Phil Robson

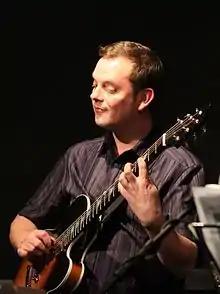
Phil Robson

Phil Robson is a British jazz guitarist, bandleader, and composer.